Answer in natural language. How many DogBeds are visible in the scene? Choose between the following options: 4, 1, 2, 0 or 3
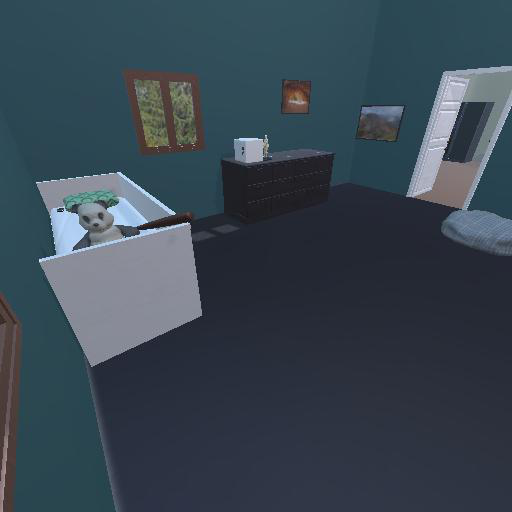
<answer>1</answer>